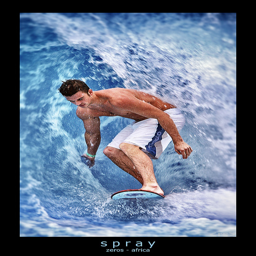
A man surfing with titling that reads "spray."
A picture of a man riding a wave, titled Spray.
A man riding a surfboard on a large wave.
A barechested man surfing on the ocean waves.
A man riding in blue and white ocean waves on a surf board.